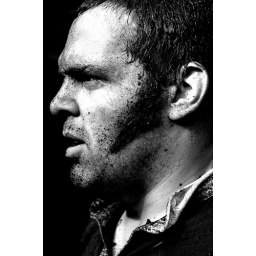
after jumping in a pool of filthy water